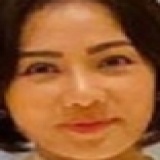
ca sĩ Thu Minh